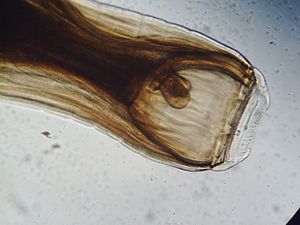
Palisadeorm
Palisadeorm er en rundorm, der som udvokset er en blodsugende tarmsnylter hos hesten.